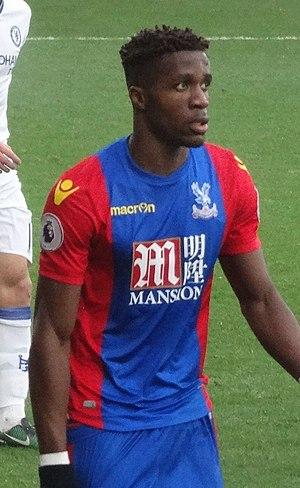
Dazet Wilfried Armel Zaha, né le 10 novembre 1992 à Abidjan, est un footballeur international ivoirien qui joue au poste de milieu de terrain à Crystal Palace.